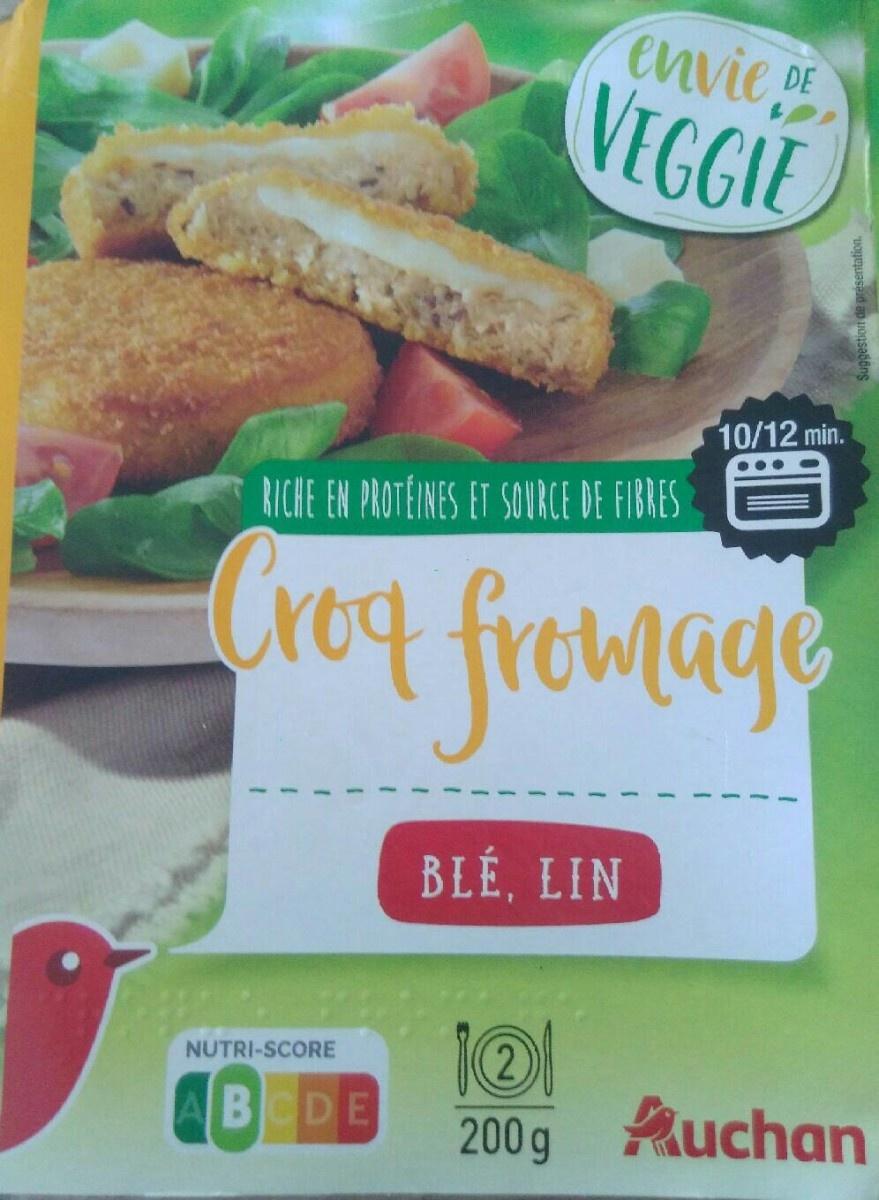
Nutri-Score label: nutriscore-b